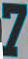
Number: 7